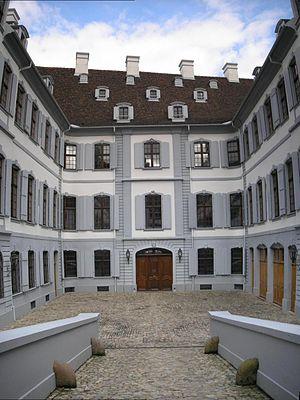
Cette liste présente les biens culturels d'importance nationale dans le canton de Bâle-Ville. Cette liste correspond à l'édition 2009 de l'Inventaire Suisse des biens culturels d'importance nationale pour le canton de Bâle-Ville. Il est trié par commune et inclus : 70 bâtiments séparés, 32 collections et 3 sites archéologiques.